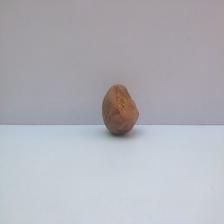
Size: Spoiled